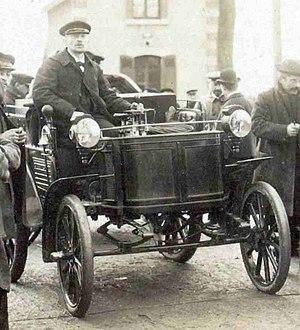
[Collection Jules Beau. Photographie sportive]
La course de côte de Chanteloup-les-Vignes, dite « Côte de Chanteloup », était une compétition automobile disputée au nord-ouest de Paris, les premières années au mois de novembre, puis les dernières durant celui de mars. La première édition, initiée par Paul Meyan, alors directeur de La France Automobile, date de 1898, en présence du Président de l'Automobile Club de France, et sans aucun accident de course notoire.
Chanteloup-les-Vignes est une commune française située dans le département des Yvelines en région Île-de-France. Au dernier recensement de 2017, la commune comptait 10 374 habitants.